Danai Stratigopoulou

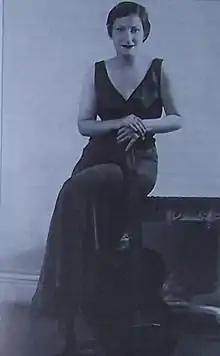

Danai Stratigopoulou (Modern Greek: Δανάη Στρατηγοπούλου; 8 February 1913 – 18 January 2009) was a Greek singer, writer, and university academic. She acquired recognition in the literary world for translating the works of the Chilean nobel laureate Pablo Neruda into the Greek language.